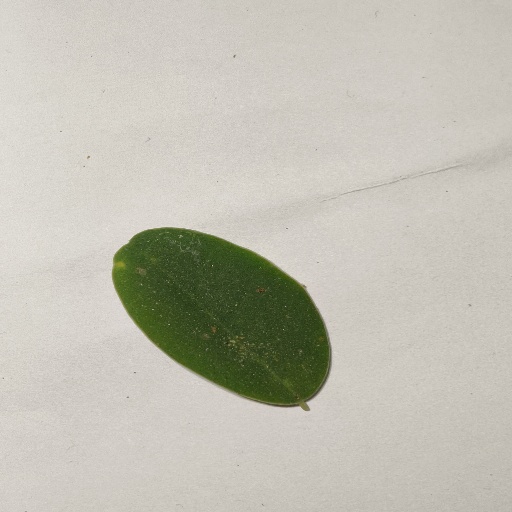
Species: Sojina
Leaf condition: Healthy Leaf